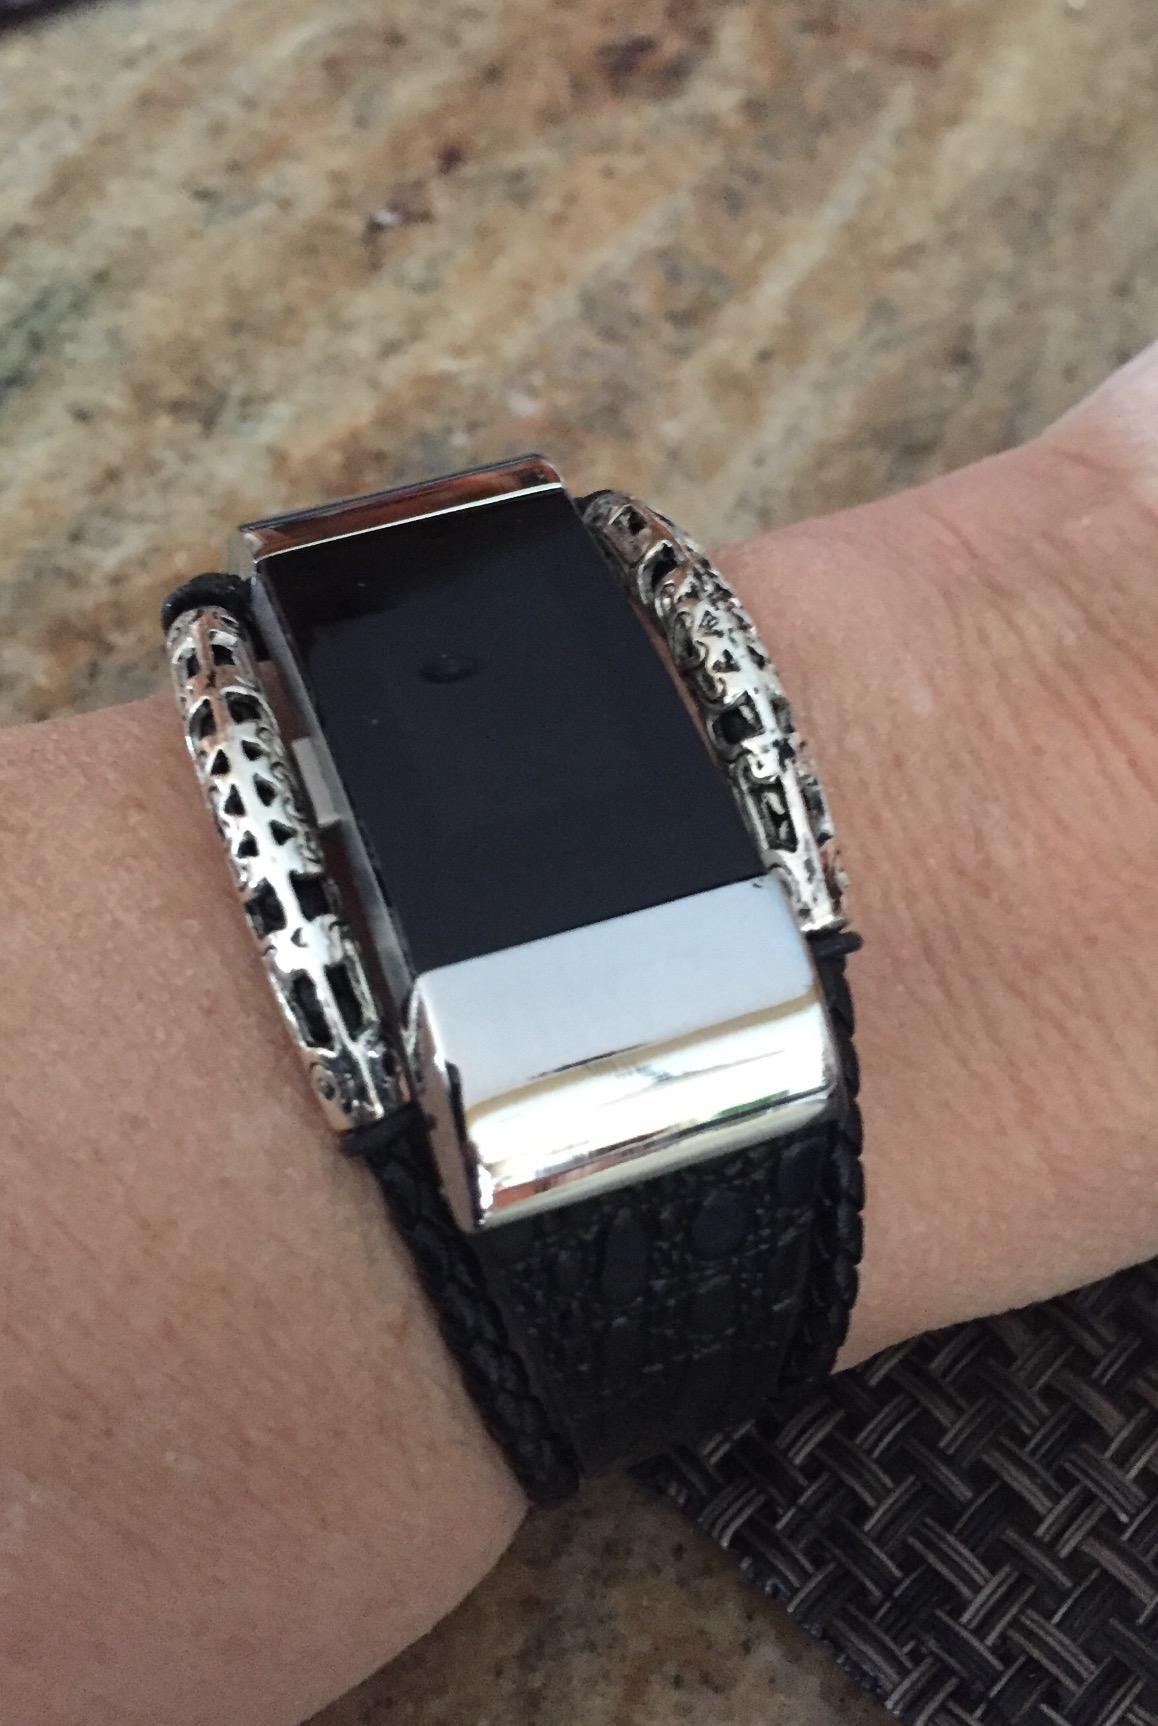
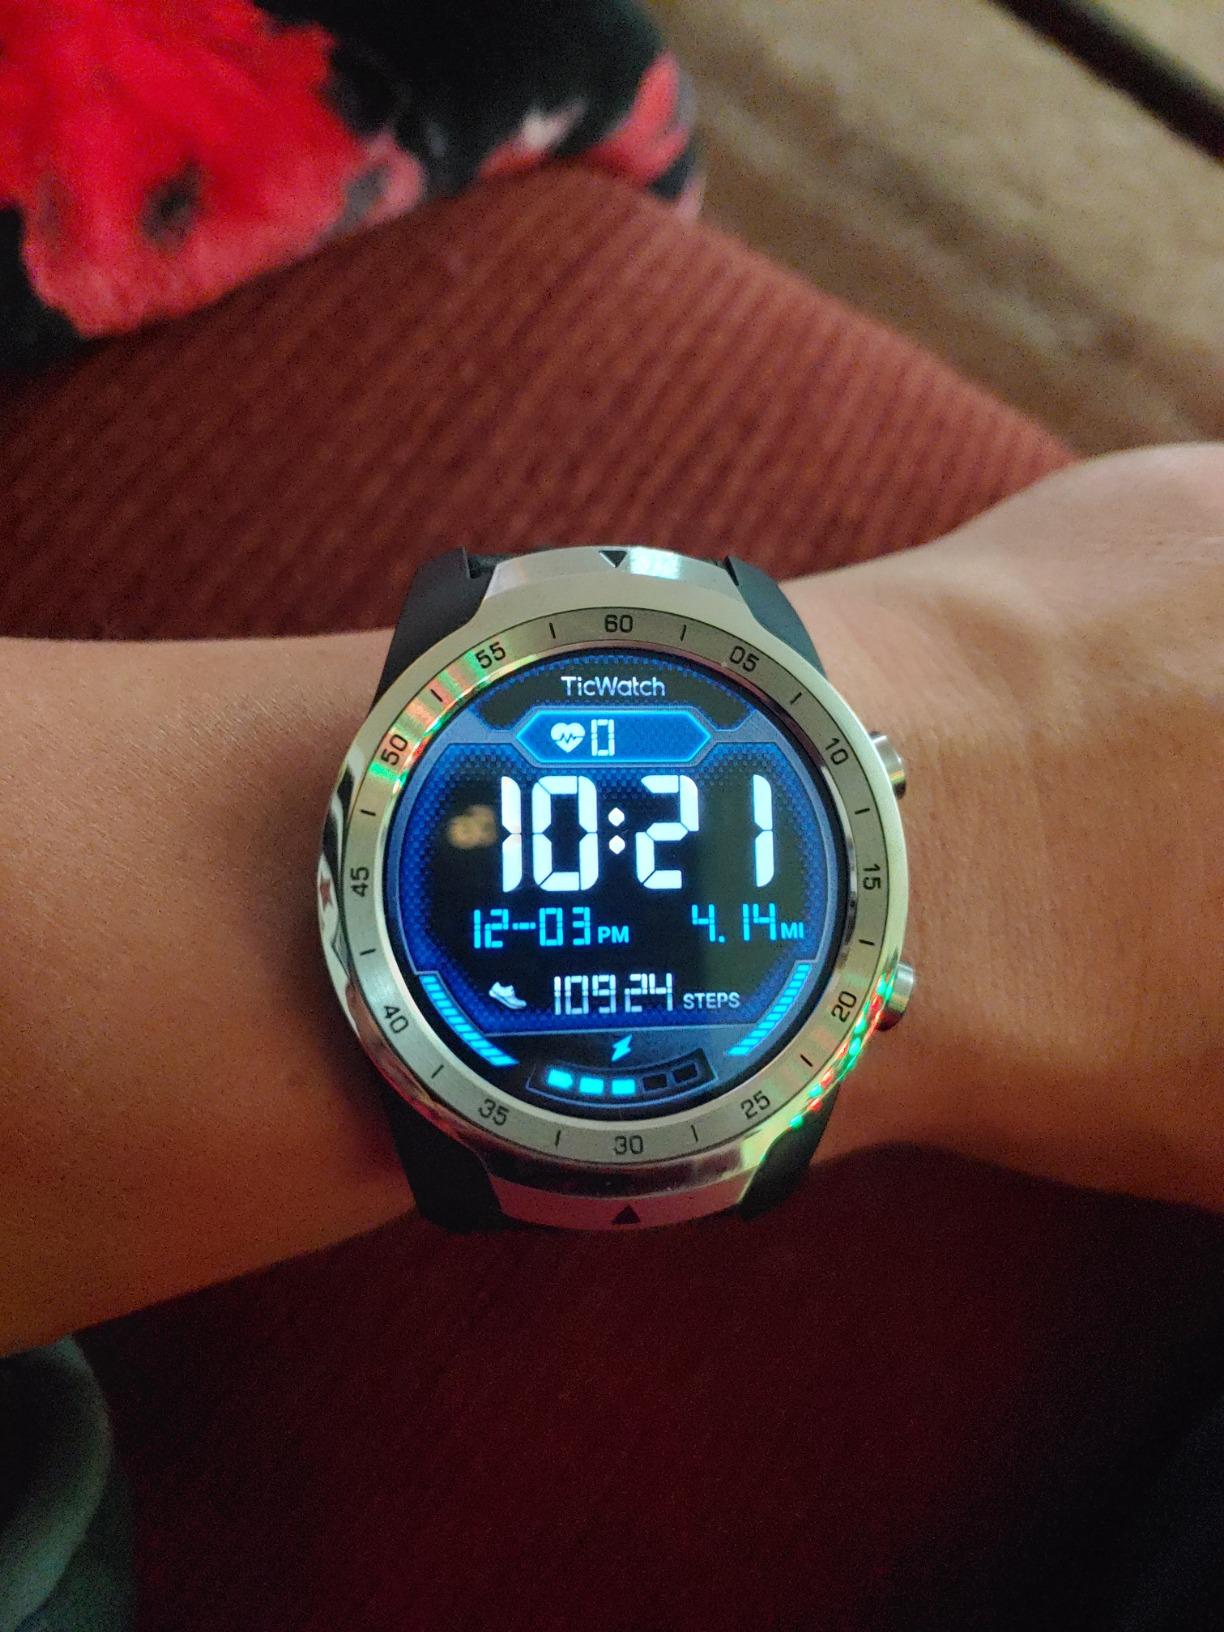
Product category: smartwatch
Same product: no